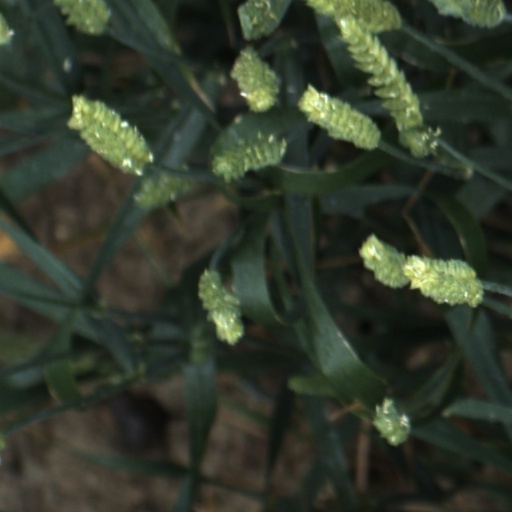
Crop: wheat